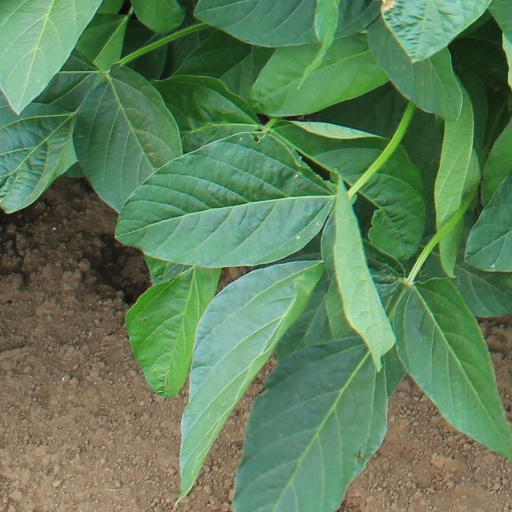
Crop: soybean